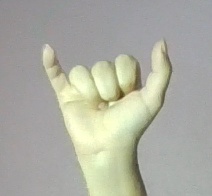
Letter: ya